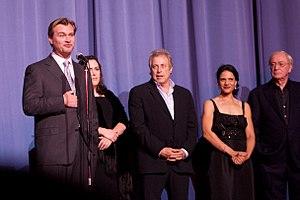
Christopher Nolan est un réalisateur, scénariste, monteur et producteur de cinéma britannico-américain, né le 30 juillet 1970 à Westminster.